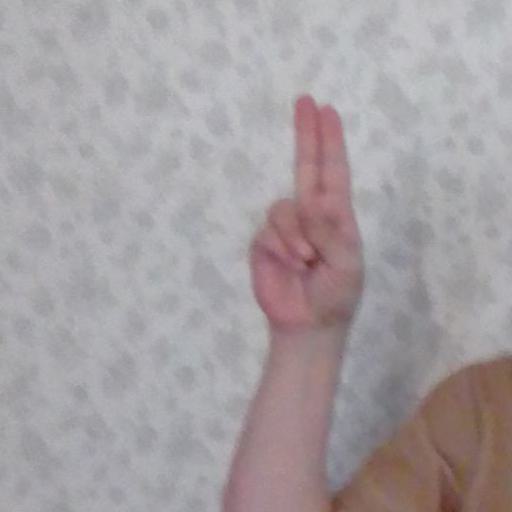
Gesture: two_up